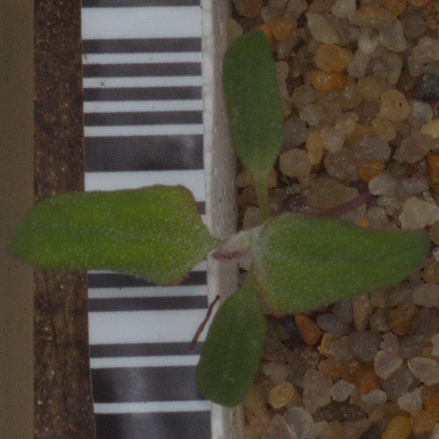
Label: fat_hen